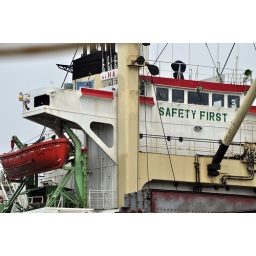
Safety First sign on ship in port at Kaohsiung in Taiwan.